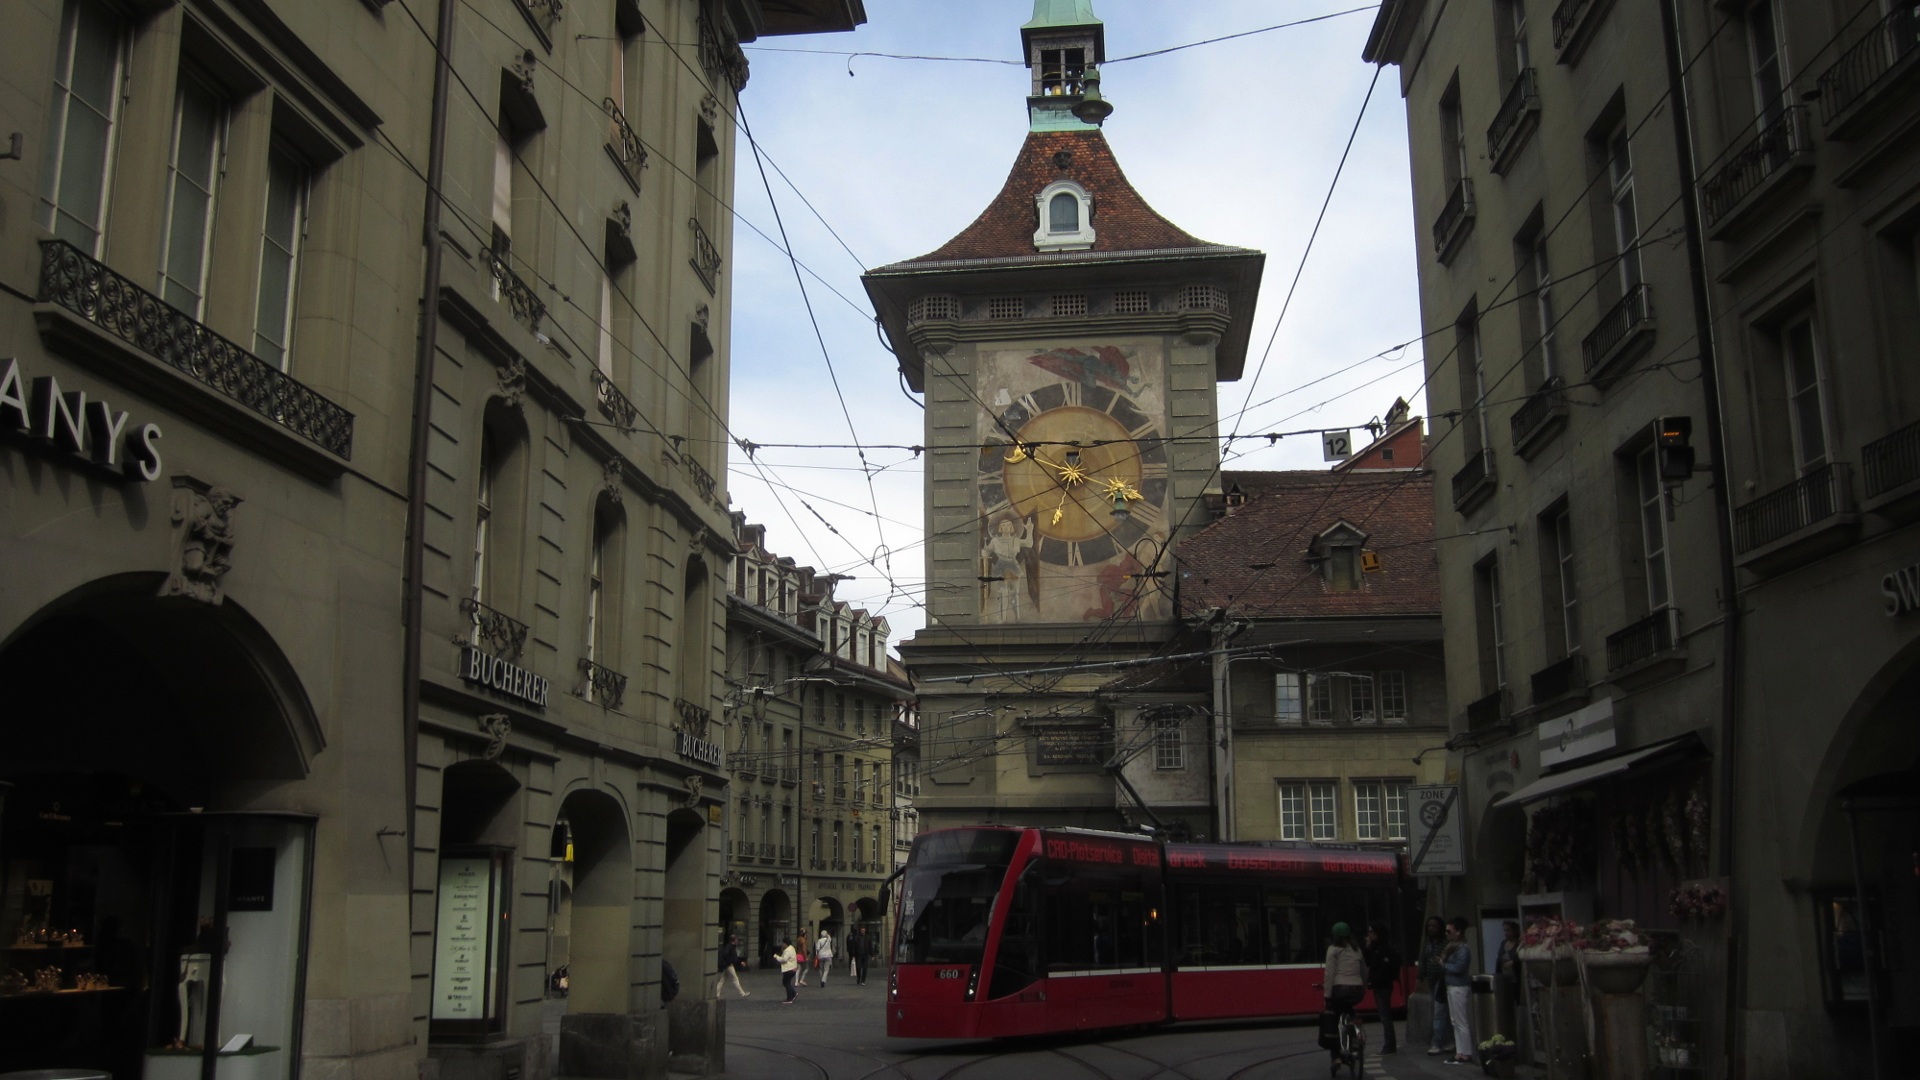
road, street, town, clock, old, tram, europe, vehicle, facade, bern, medieval, houses, picturesque, switzerland, historical, oldtown, tours, zytglogge